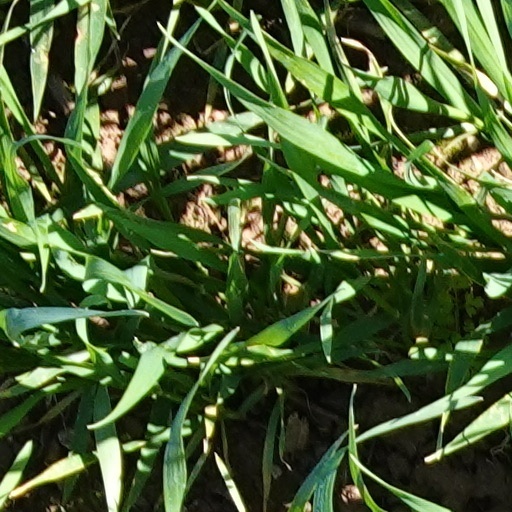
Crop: wheat